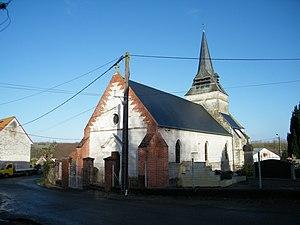
L'église.